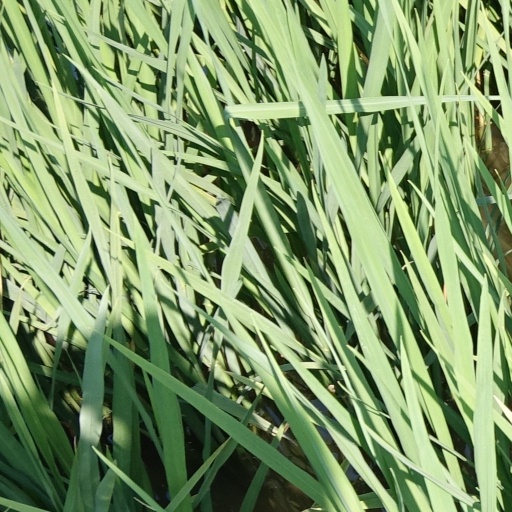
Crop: rice